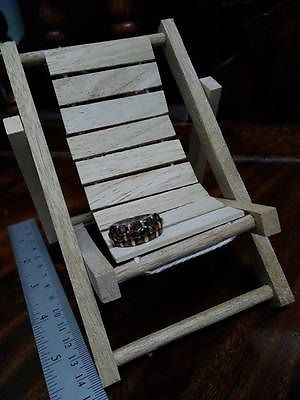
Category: chair